Holsteiner

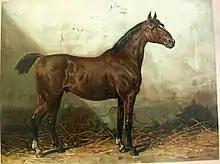
An 1898 lithograph of a Holsteiner horse shows the bay coat and coach horse qualities, including a docked tail.

Similar to horse breeds in the nearby areas of Oldenburg, Groningen, and Friesland, traditional Holsteiners were dark-colored and minimally marked. This tendency has evolved into a preference for black, dark bay, and brown, though lighter shades such as chestnuts and grays are also permitted. Horses with large white spots suggestive of pinto patterning or any of the traits associated with leopard-spotting are excluded from the registry. Palomino and buckskin are not acceptable colors for the Holsteiner.